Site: brandenburg
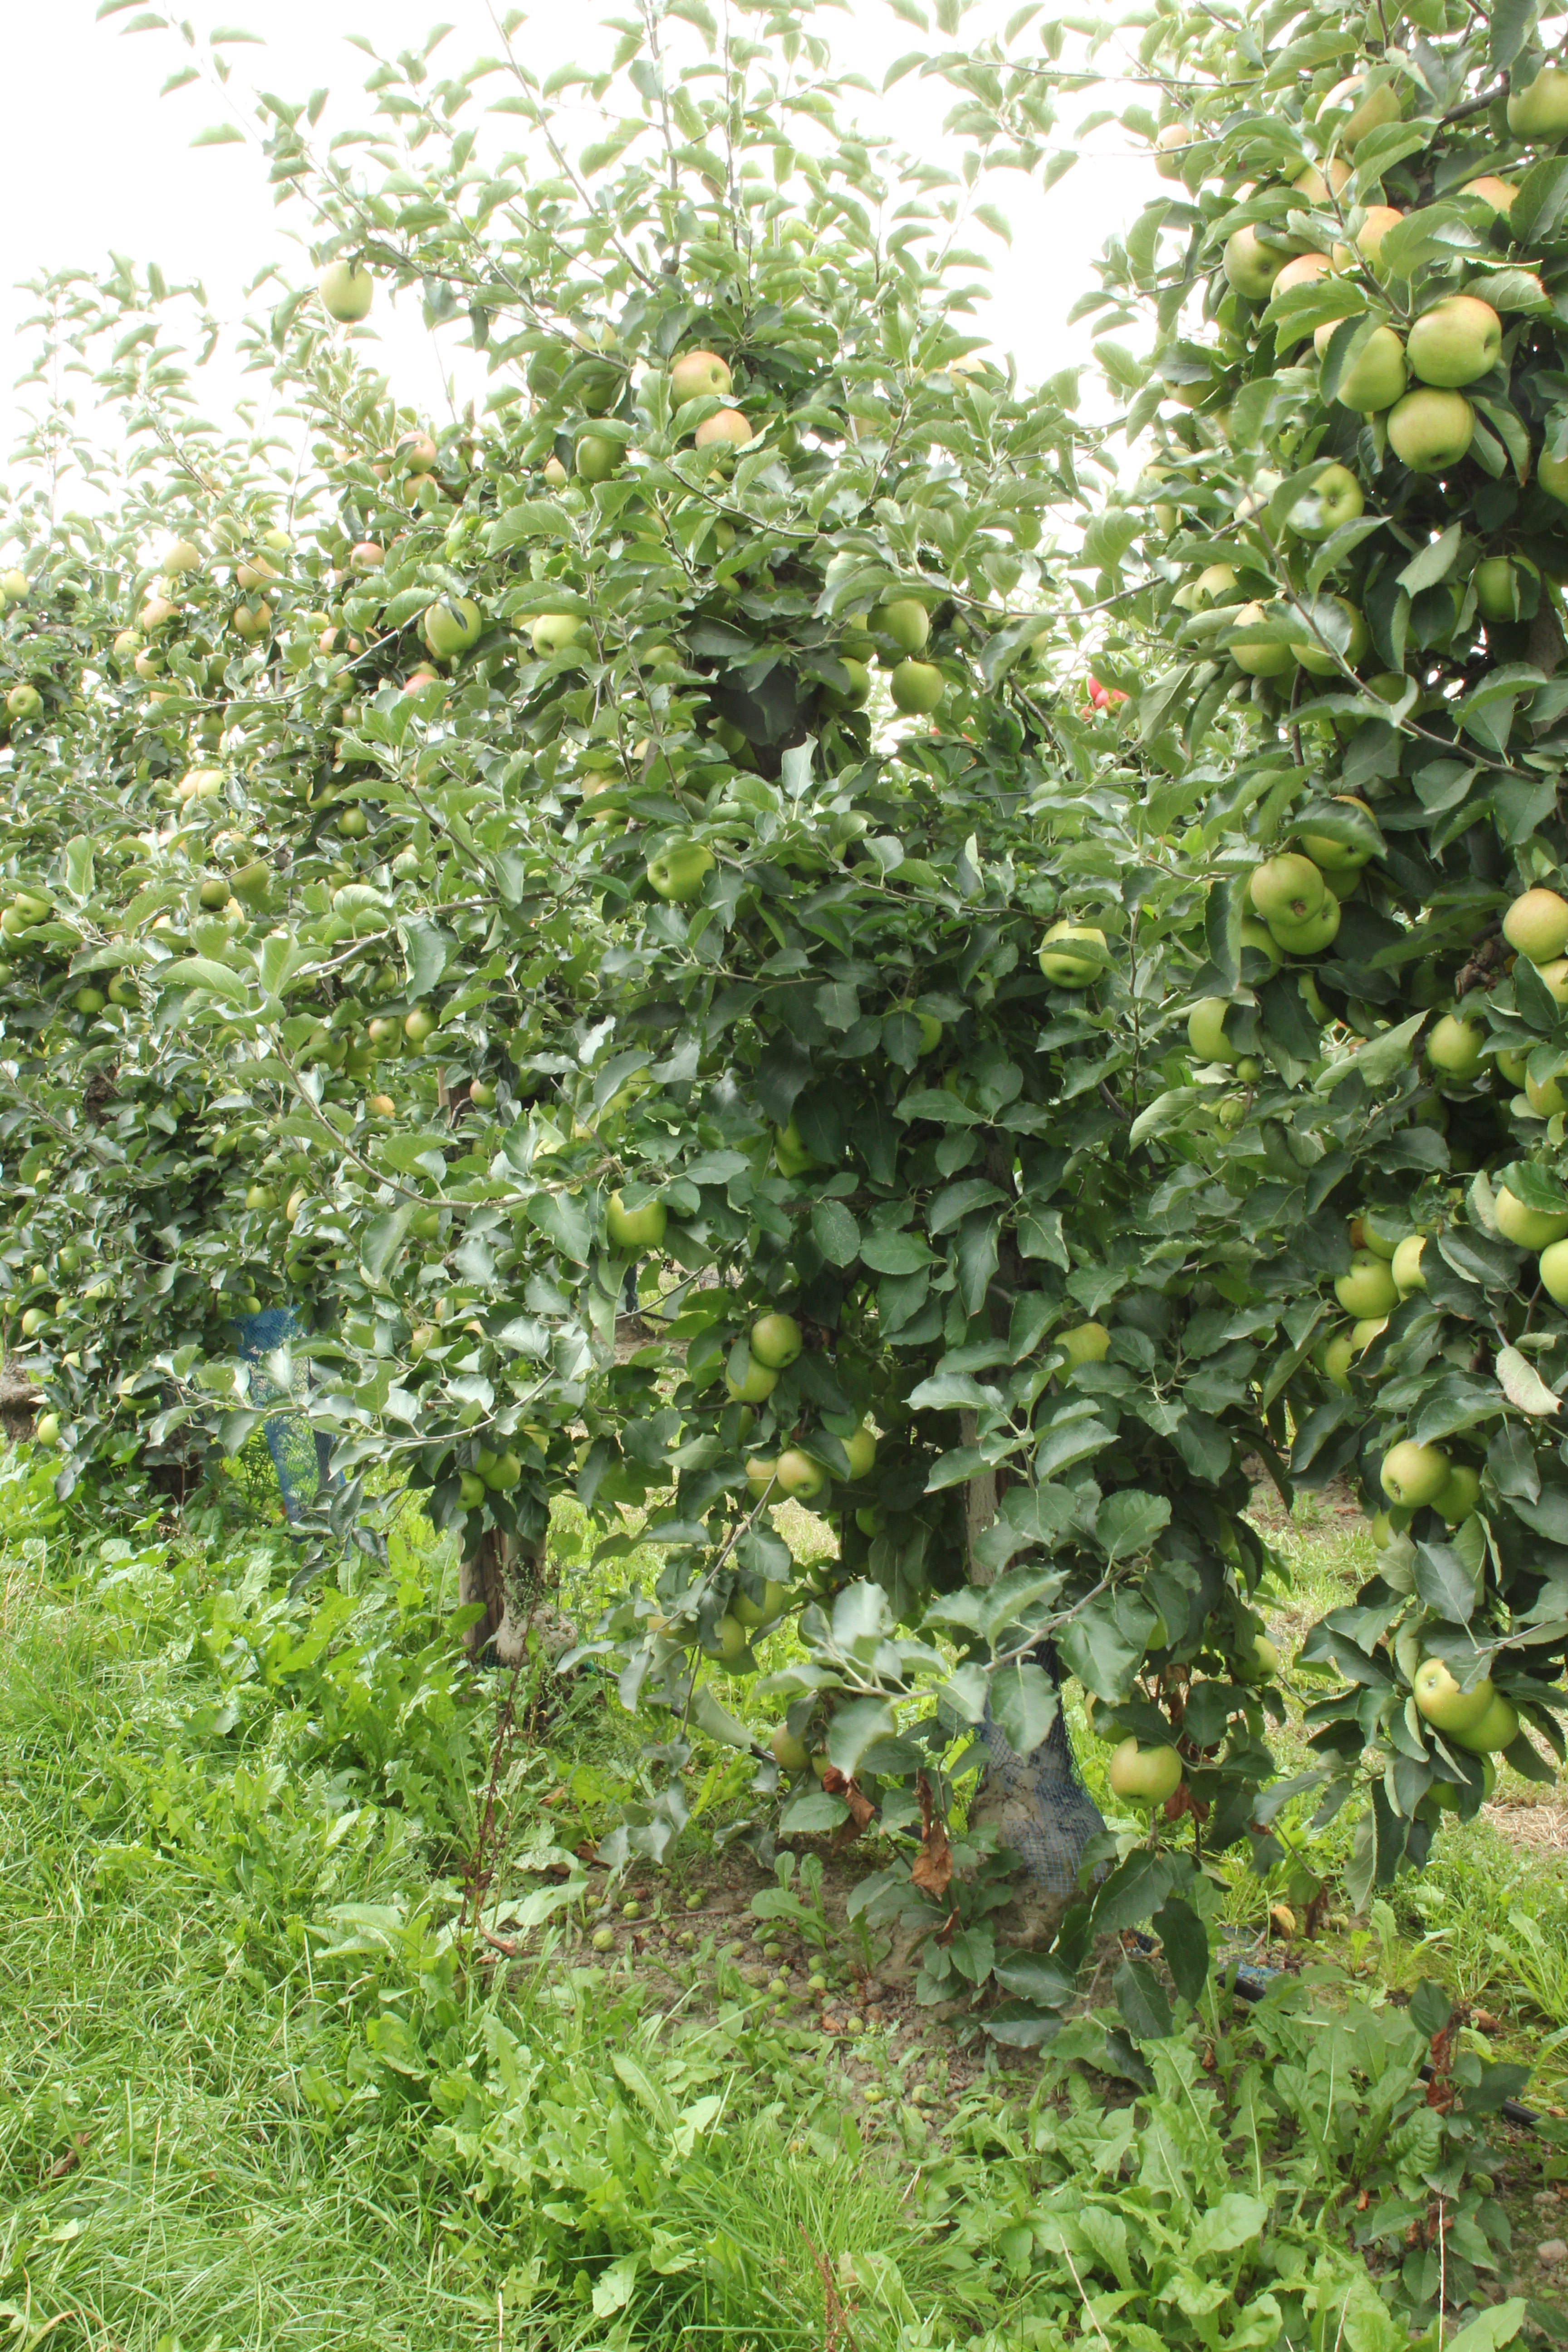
Growth stage (BBCH 87): Maturity of fruit and seed